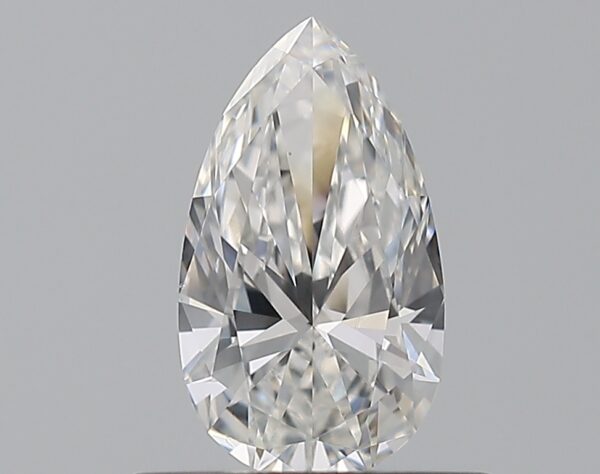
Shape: pear
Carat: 0.5
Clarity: VS1
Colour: F
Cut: EX
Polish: EX
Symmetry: EX
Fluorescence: N
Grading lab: GIA
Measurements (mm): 7.45 x 4.27 x 2.5